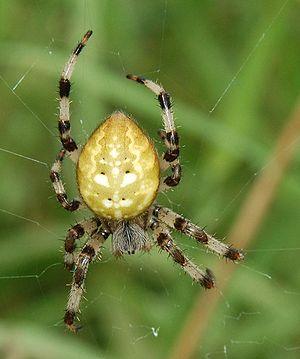
Araneus quadratus est une espèce d'araignées aranéomorphes de la famille des Araneidae.